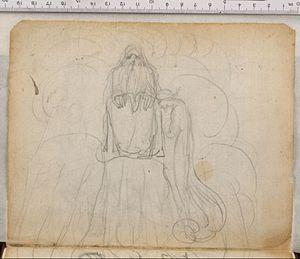
Les Illustrations du Livre de Job est un livre d'artiste de William Blake, publié en 1826, composé d'une série de vingt-deux gravures en taille-douce, qui illustrent le Livre de Job. Cette série, éditée à 315 exemplaires, est complétée par deux séries d'aquarelles préparatoires sur le même sujet, et par plusieurs autres œuvres.